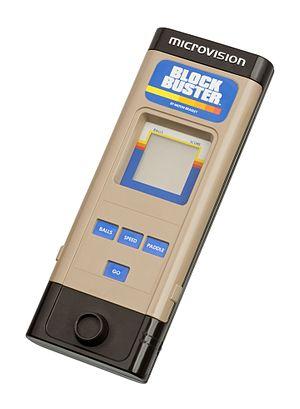
La Microvision est une console de jeux vidéo créée en 1979 par Milton Bradley. C'est la première console portable à être équipée d'un écran LCD et à permettre l'accès à des cartouches interchangeables.